Gyuto Order

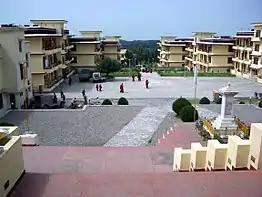

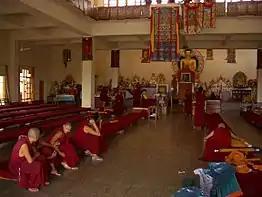

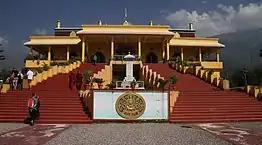

Gyuto (also spelled Gyütö or Gyüto) Tantric University is one of the great monastic institutions of the Gelug Order.